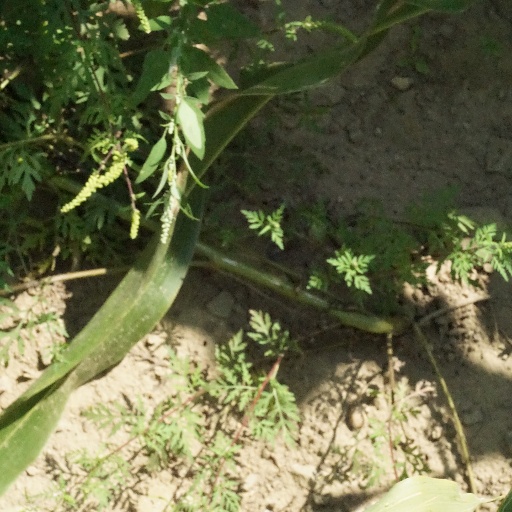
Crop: maize; corn